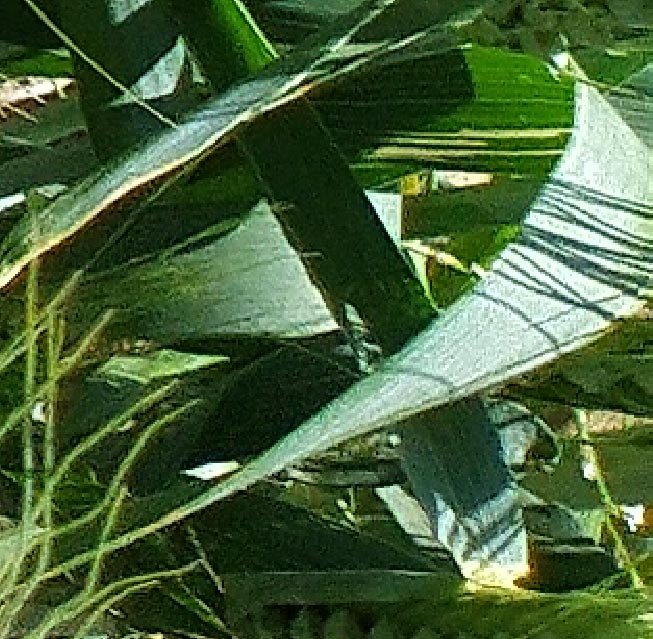
Label: Wheat___Healthy